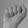
ASL letter: A